Newark Torc

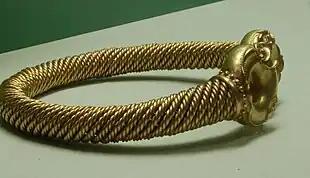
Another view with a sharper photo

The torc has been dated to between 250 and 50 BC, and is thought to have been buried in around 75 BC. The torc was found by Maurice Richardson, a tree surgeon, while he was metal detecting in a field.